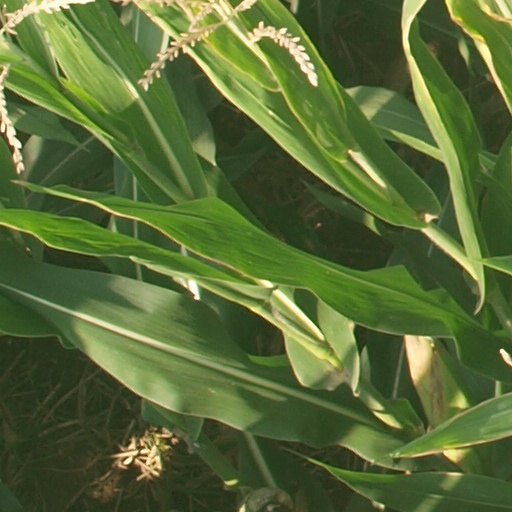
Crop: maize; corn